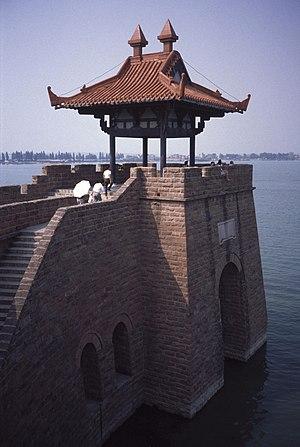
Wuhan est la capitale de la province du Hubei, en Chine située en Chine centrale. Avec 8,9 millions d’habitants intra-muros et une municipalité de plus de onze millions d'habitants, c'est la septième ville la plus peuplée du pays et la deuxième plus grande zone urbaine de l'intérieur, après Chongqing. Wuhan est située dans une plaine alluviale dépourvue de relief. La ville est une plaque tournante du transport, avec des dizaines de lignes de chemin de fer, de routes et d'autoroutes la reliant au reste du pays. Située sur le cours moyen du fleuve Yangzi, mais à une faible altitude au regard de son éloignement des côtes du Pacifique, elle dispose d'un grand port fluvial. La ville a le statut administratif de ville sous-provinciale qui lui donne une complète autonomie dans le domaine économique.
Le lac de l'Est se situe dans l'arrondissement de Wuchang de la ville-préfecture de Wuhan, la province chinoise du Hubei.